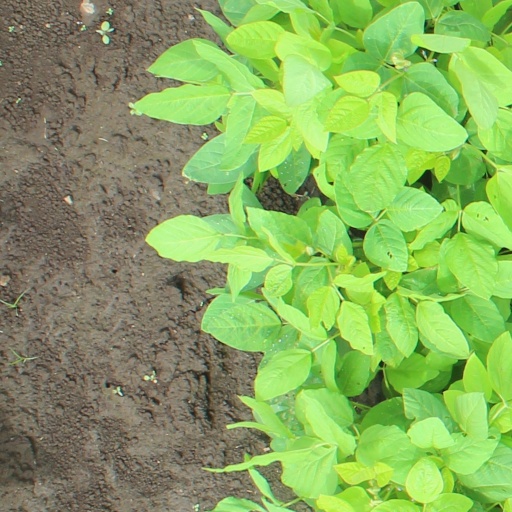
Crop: soybean